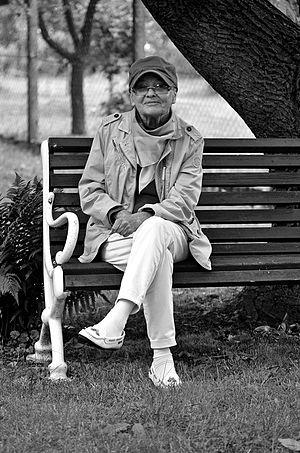
Mari Törőcsik est une actrice hongroise de théâtre et de cinéma née le 23 novembre 1935 à Pély. Italiano: Mari Töröcsik (Pély, 23 novembre 1935) è un'attrice ungherese di cinema, teatro e tv.
Mari Törőcsik est une actrice hongroise de théâtre et de cinéma née le 23 novembre 1935 à Pély.